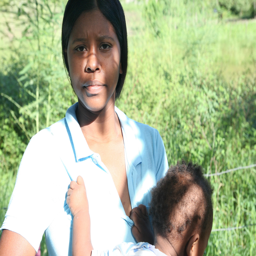
a mother with her child .